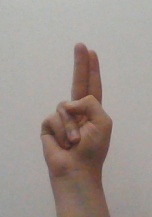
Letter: taa